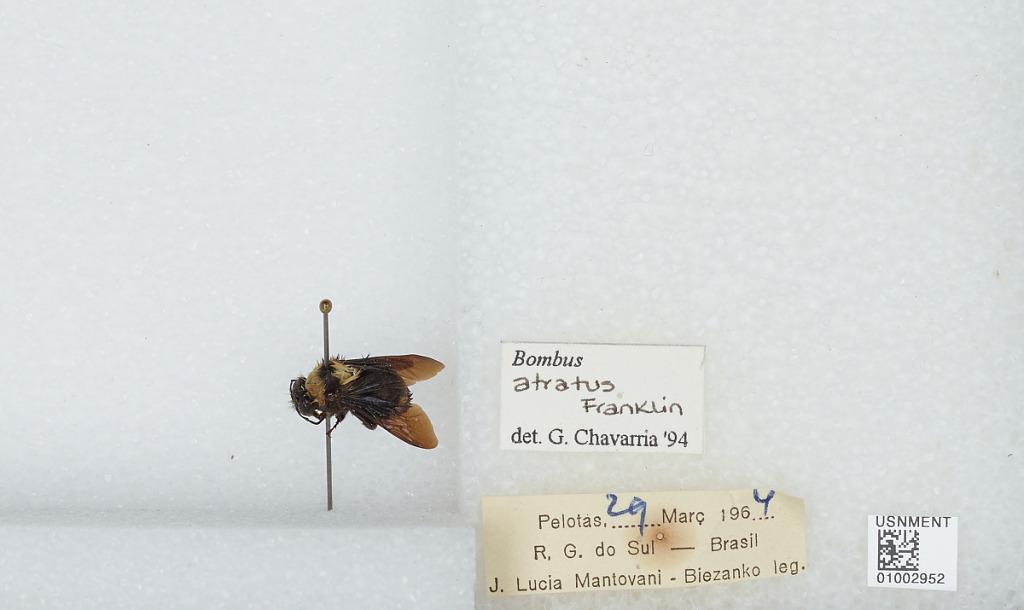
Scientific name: Bombus (Fervidobombus) atratus Franklin
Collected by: J. Mantovani-Biezanko
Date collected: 1964-3-29
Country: Brazil
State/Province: Rio Grande do Sul
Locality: Pelotas
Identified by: Franklin